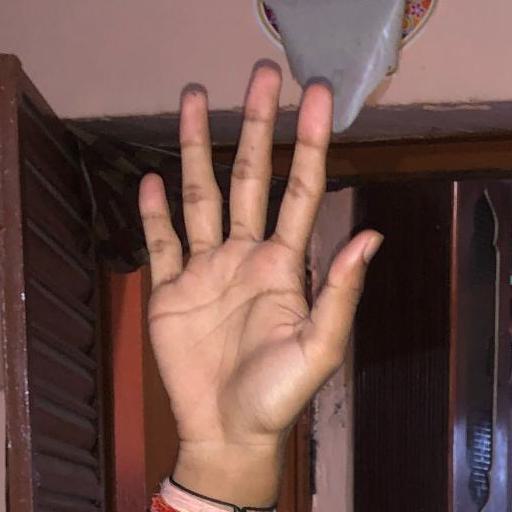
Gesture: palm